Beena Banerjee

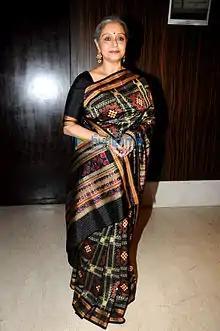
Banerjee in 2009

Beena Banerjee (born 19 February 1943), also known as Beena or Bina, is an Indian actress in Bengali and Hindi films and television.